Kemp's Deed

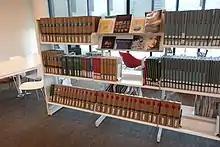
Documents held at Tūranga in relation to the 1980s land settlement claim

The land granted in reserves was significantly too small for Māori to sustain themselves with their traditional food-gathering lifestyle. Even if Māori had understood European farming methods, which they did not, they would not have had enough land to sustain themselves. Living standards of Māori deteriorated and many became destitute. This process was delayed at Tuahiwi, where Māori could gain income from cutting down their forest, but once the timber had been sold off they faced the same problems. In the following decades, Ngāi Tahu made claims to parliament that the Crown had failed them.